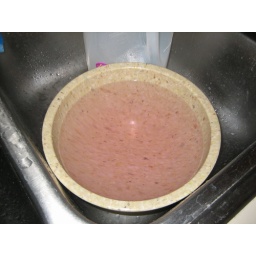
the pink water after the clapotis soaked in it